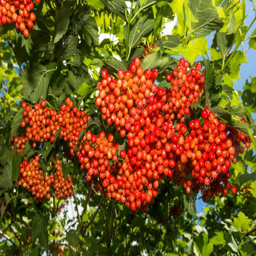
viburnum - red berries on a bush -- stock photo #